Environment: real
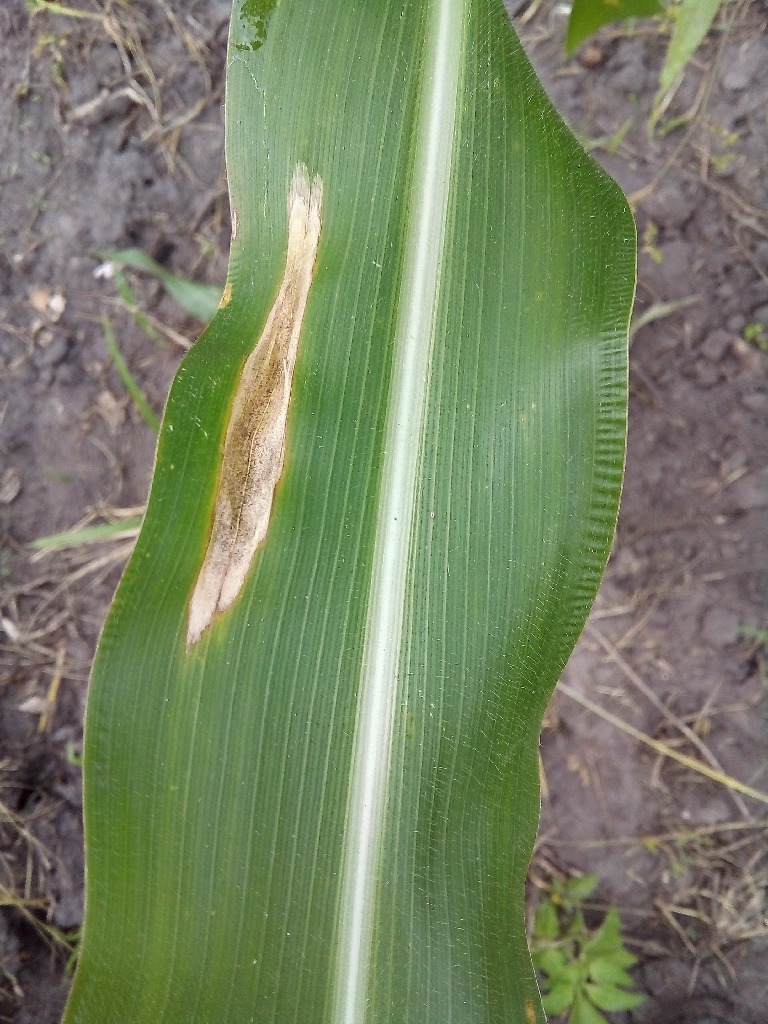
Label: northern_corn_leaf_blight